The Carp (opera)

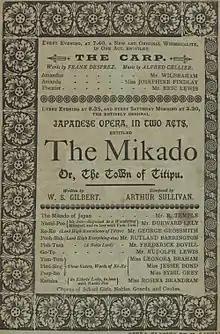
1886 Savoy Theatre programme for "The Carp" and "The Mikado"

The Carp is a one-act comic opera (styled "a whimsicality") with a libretto by Frank Desprez and music by Alfred Cellier. It was first produced at the Savoy Theatre from 13 February 1886 to 19 January 1887, as a companion piece to "The Mikado". It was then revived as companion to "Ruddigore" from 21 February 1887 to 5 November 1887. The piece also toured throughout 1888.